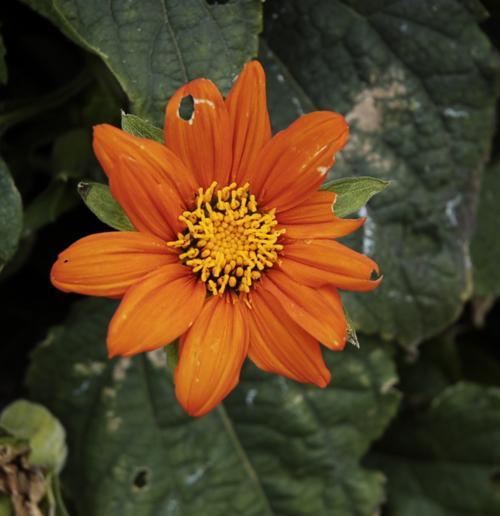
Label: orange dahlia